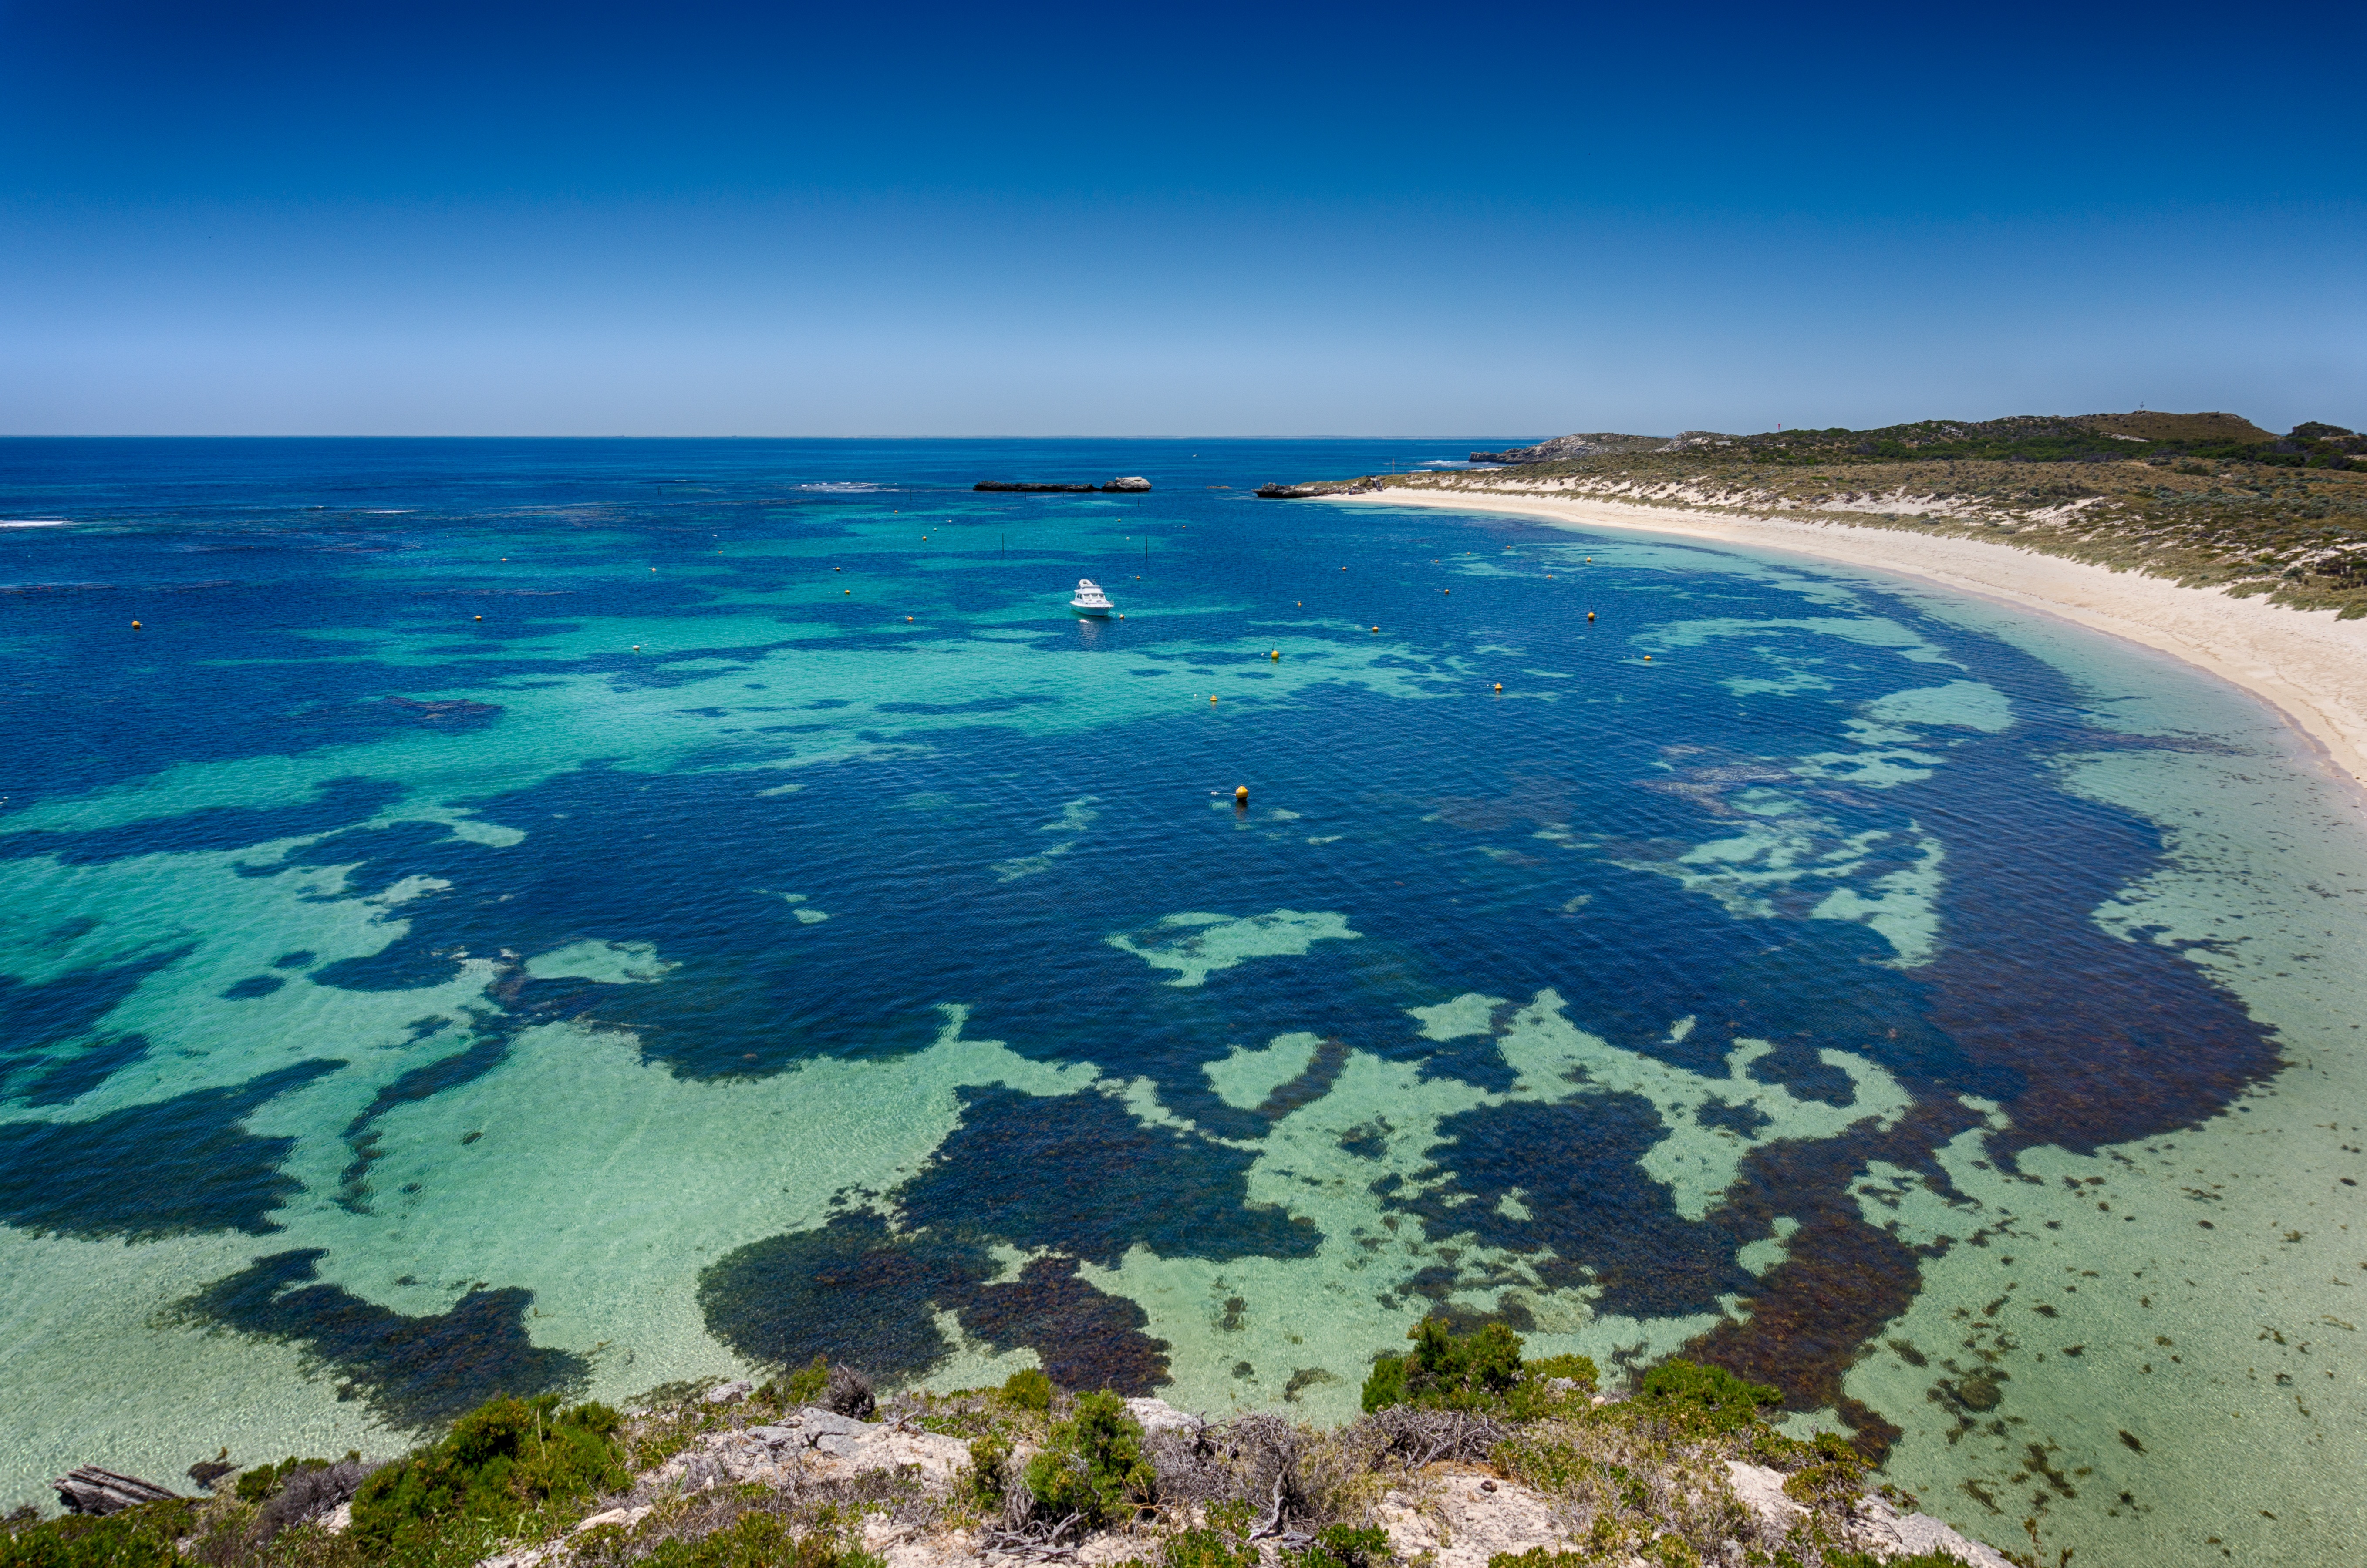
beach, landscape, sea, coast, water, nature, rock, ocean, horizon, shore, wave, bush, cove, lagoon, bay, island, iceland, terrain, coral, body of water, reef, australia, archipelago, caribbean, habitat, tropics, ecosystem, booked, cape, islet, wa, landform, nature reserve, aerial photography, western australia, atoll, west australia, bushland, rottnest island, rottnest, natural environment, geographical feature, wind wave, wadjemup